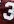
Number: 3